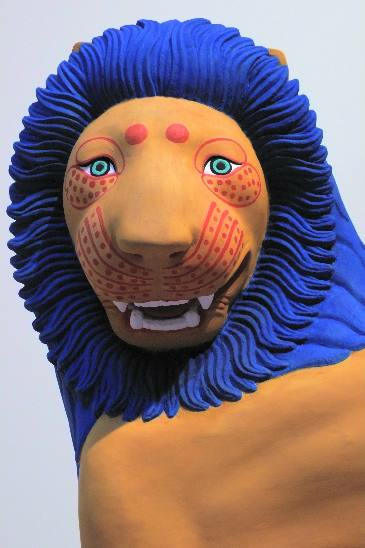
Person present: No